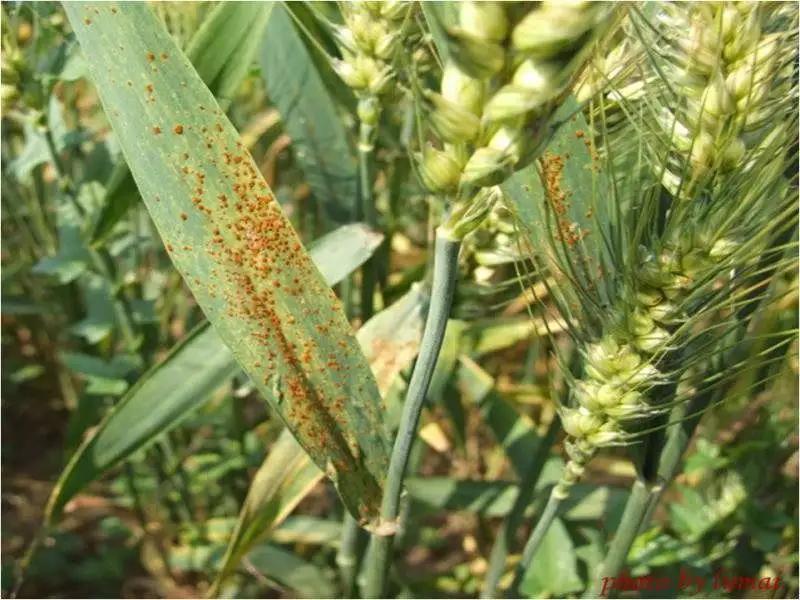
Plant: Wheat
Disease: wheat leaf rust